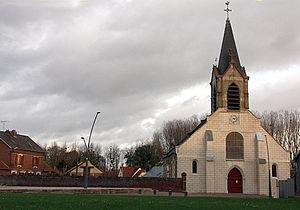
Place de l'église